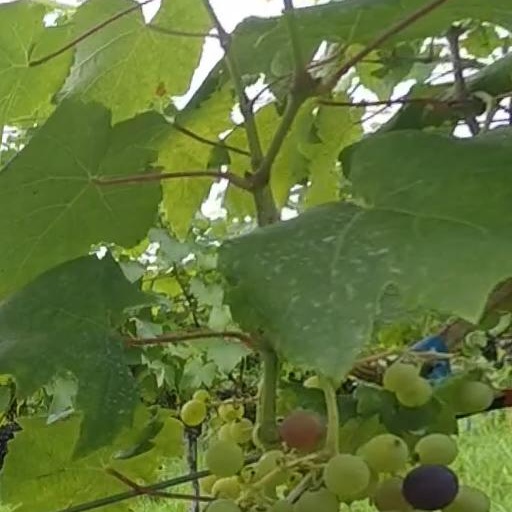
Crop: grape